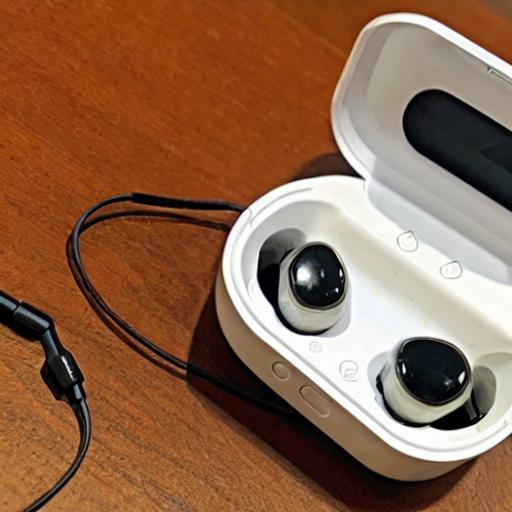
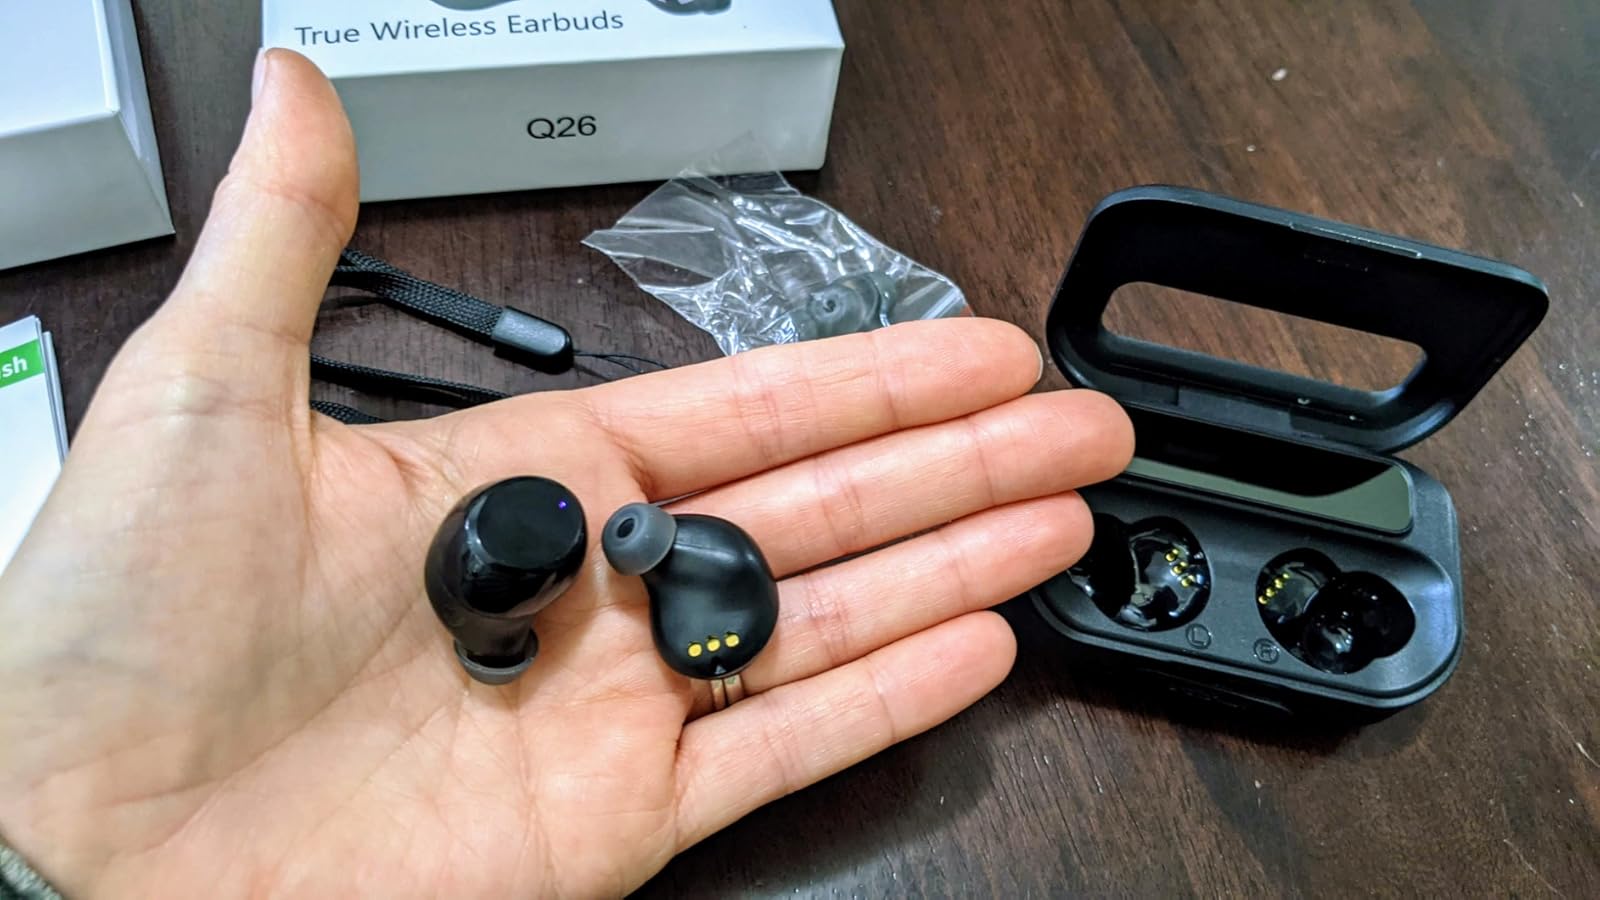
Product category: earbuds
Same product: no